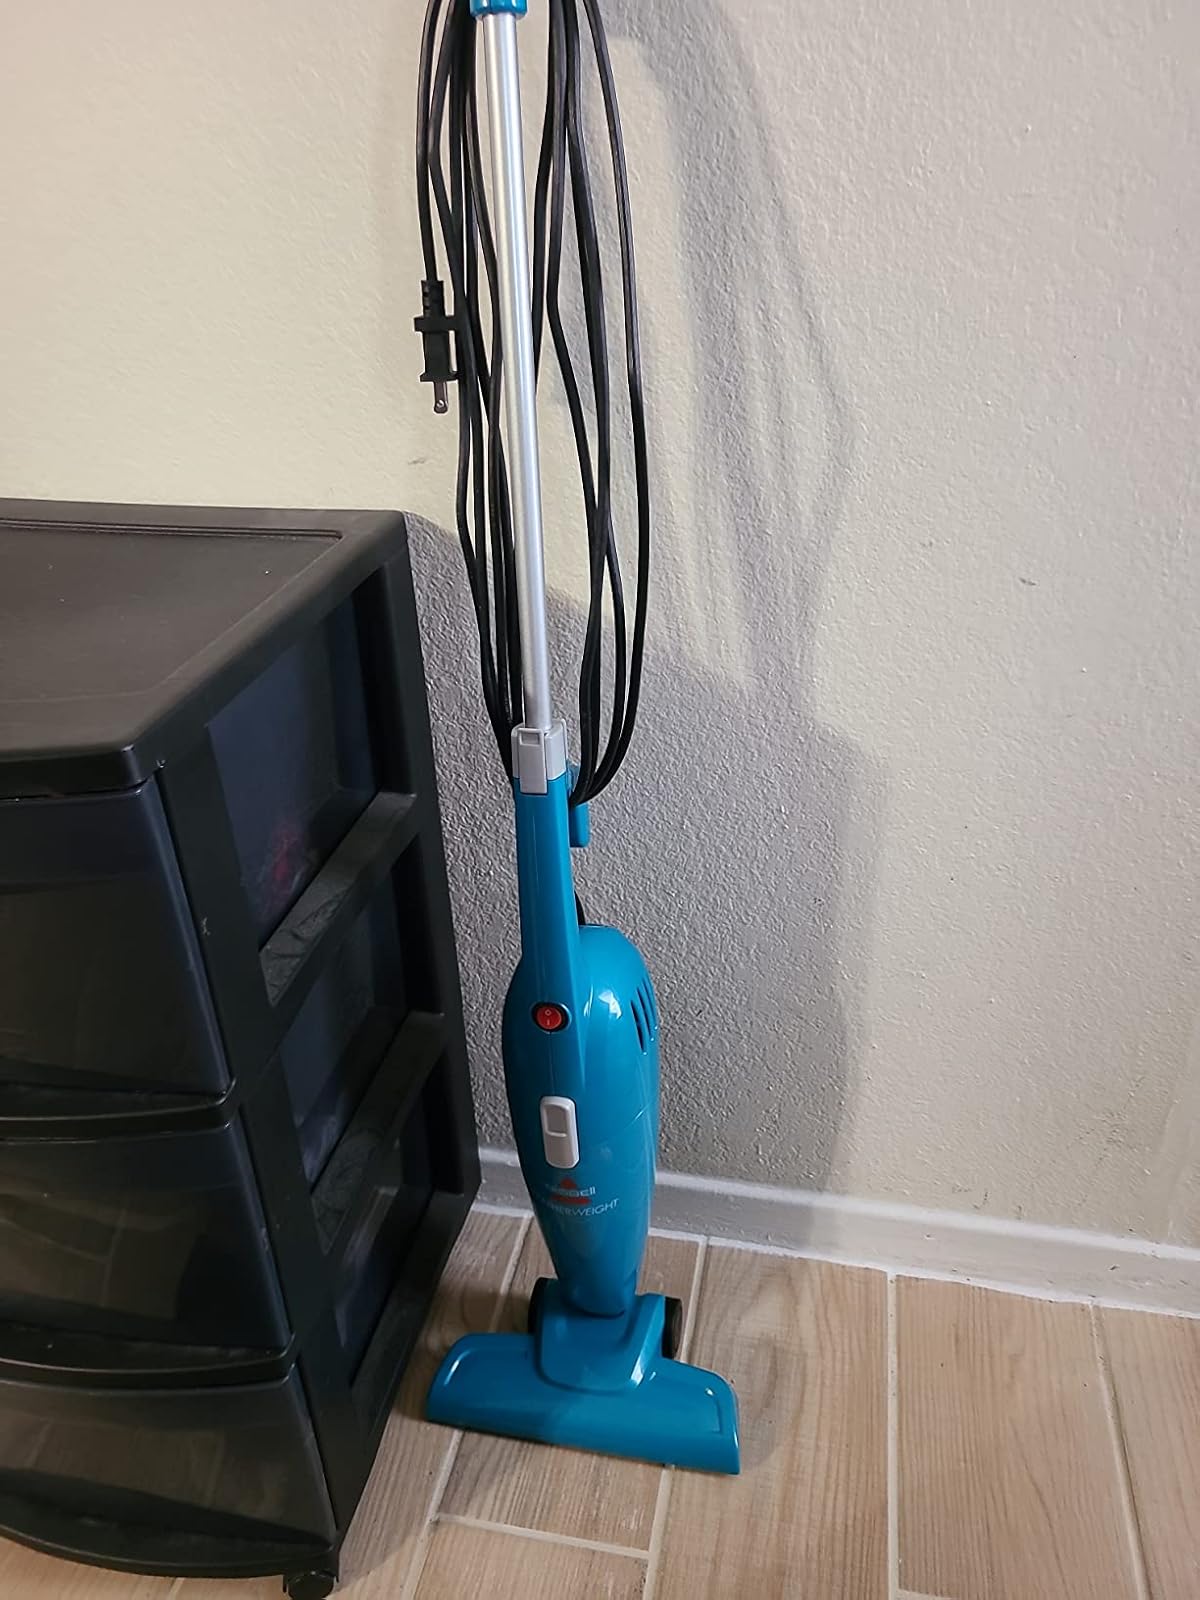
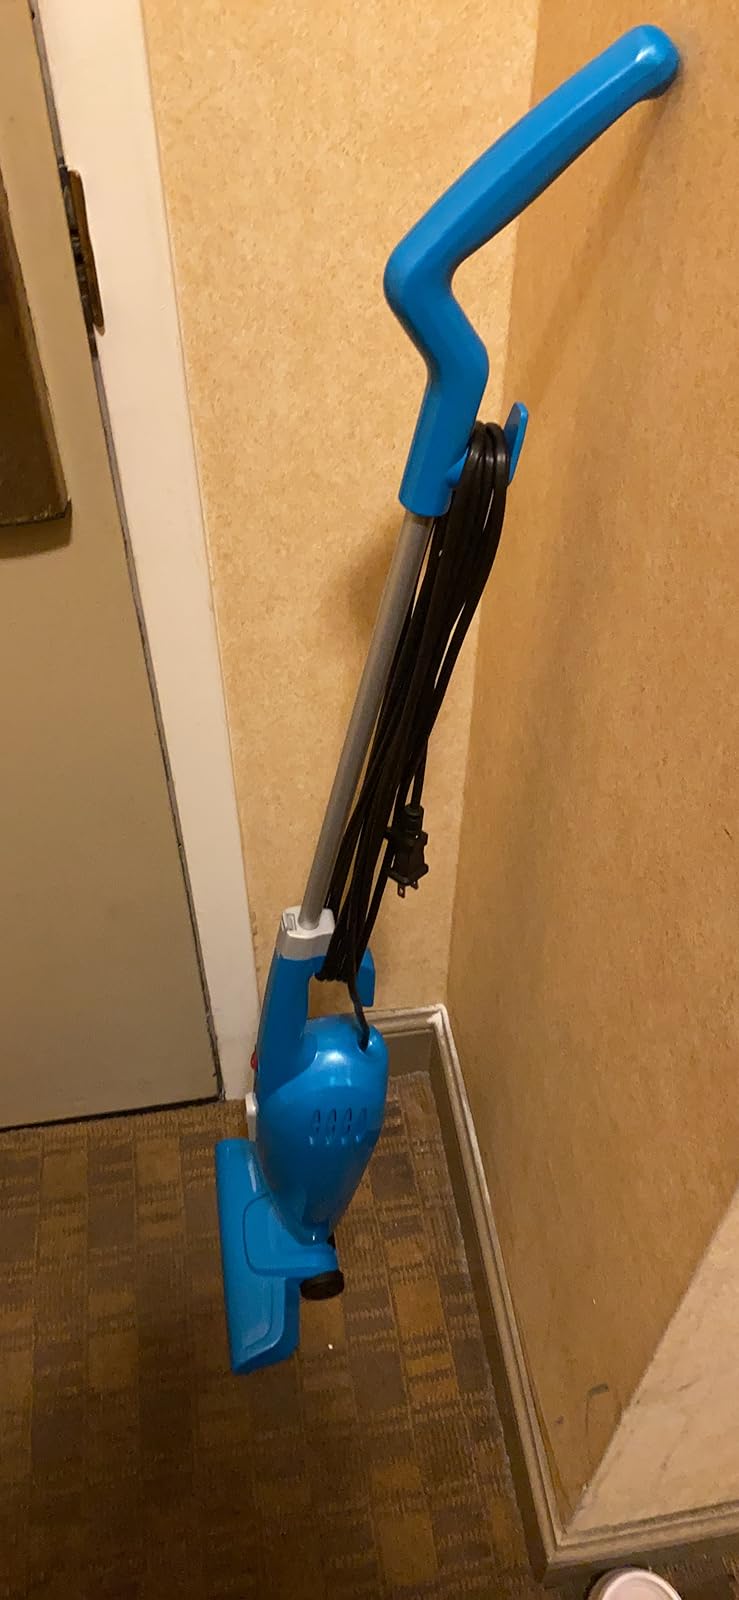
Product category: items_vacuum
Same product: yes